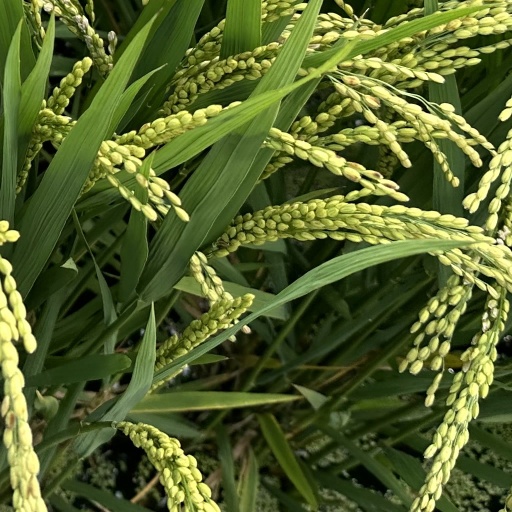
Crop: rice